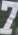
Number: 7